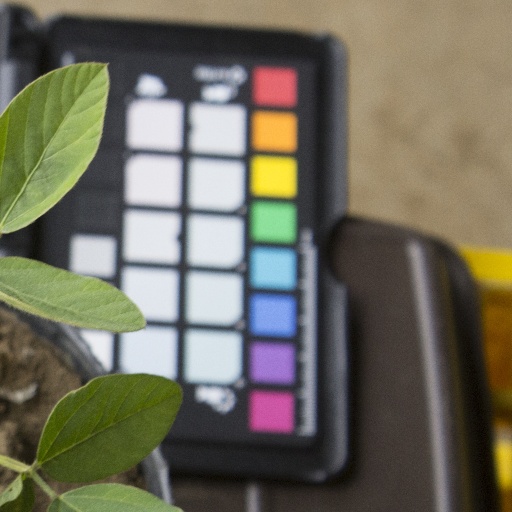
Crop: soybean